Clara Miller Burd

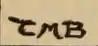
Initials of the artist Clara Miller Burd

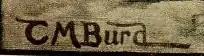
Signature of the artist Clara Miller Burd

Paul McCartney used two illustrations for his 1972 Single Mary Had A Little Lamb for the front and rear cover and the labels.